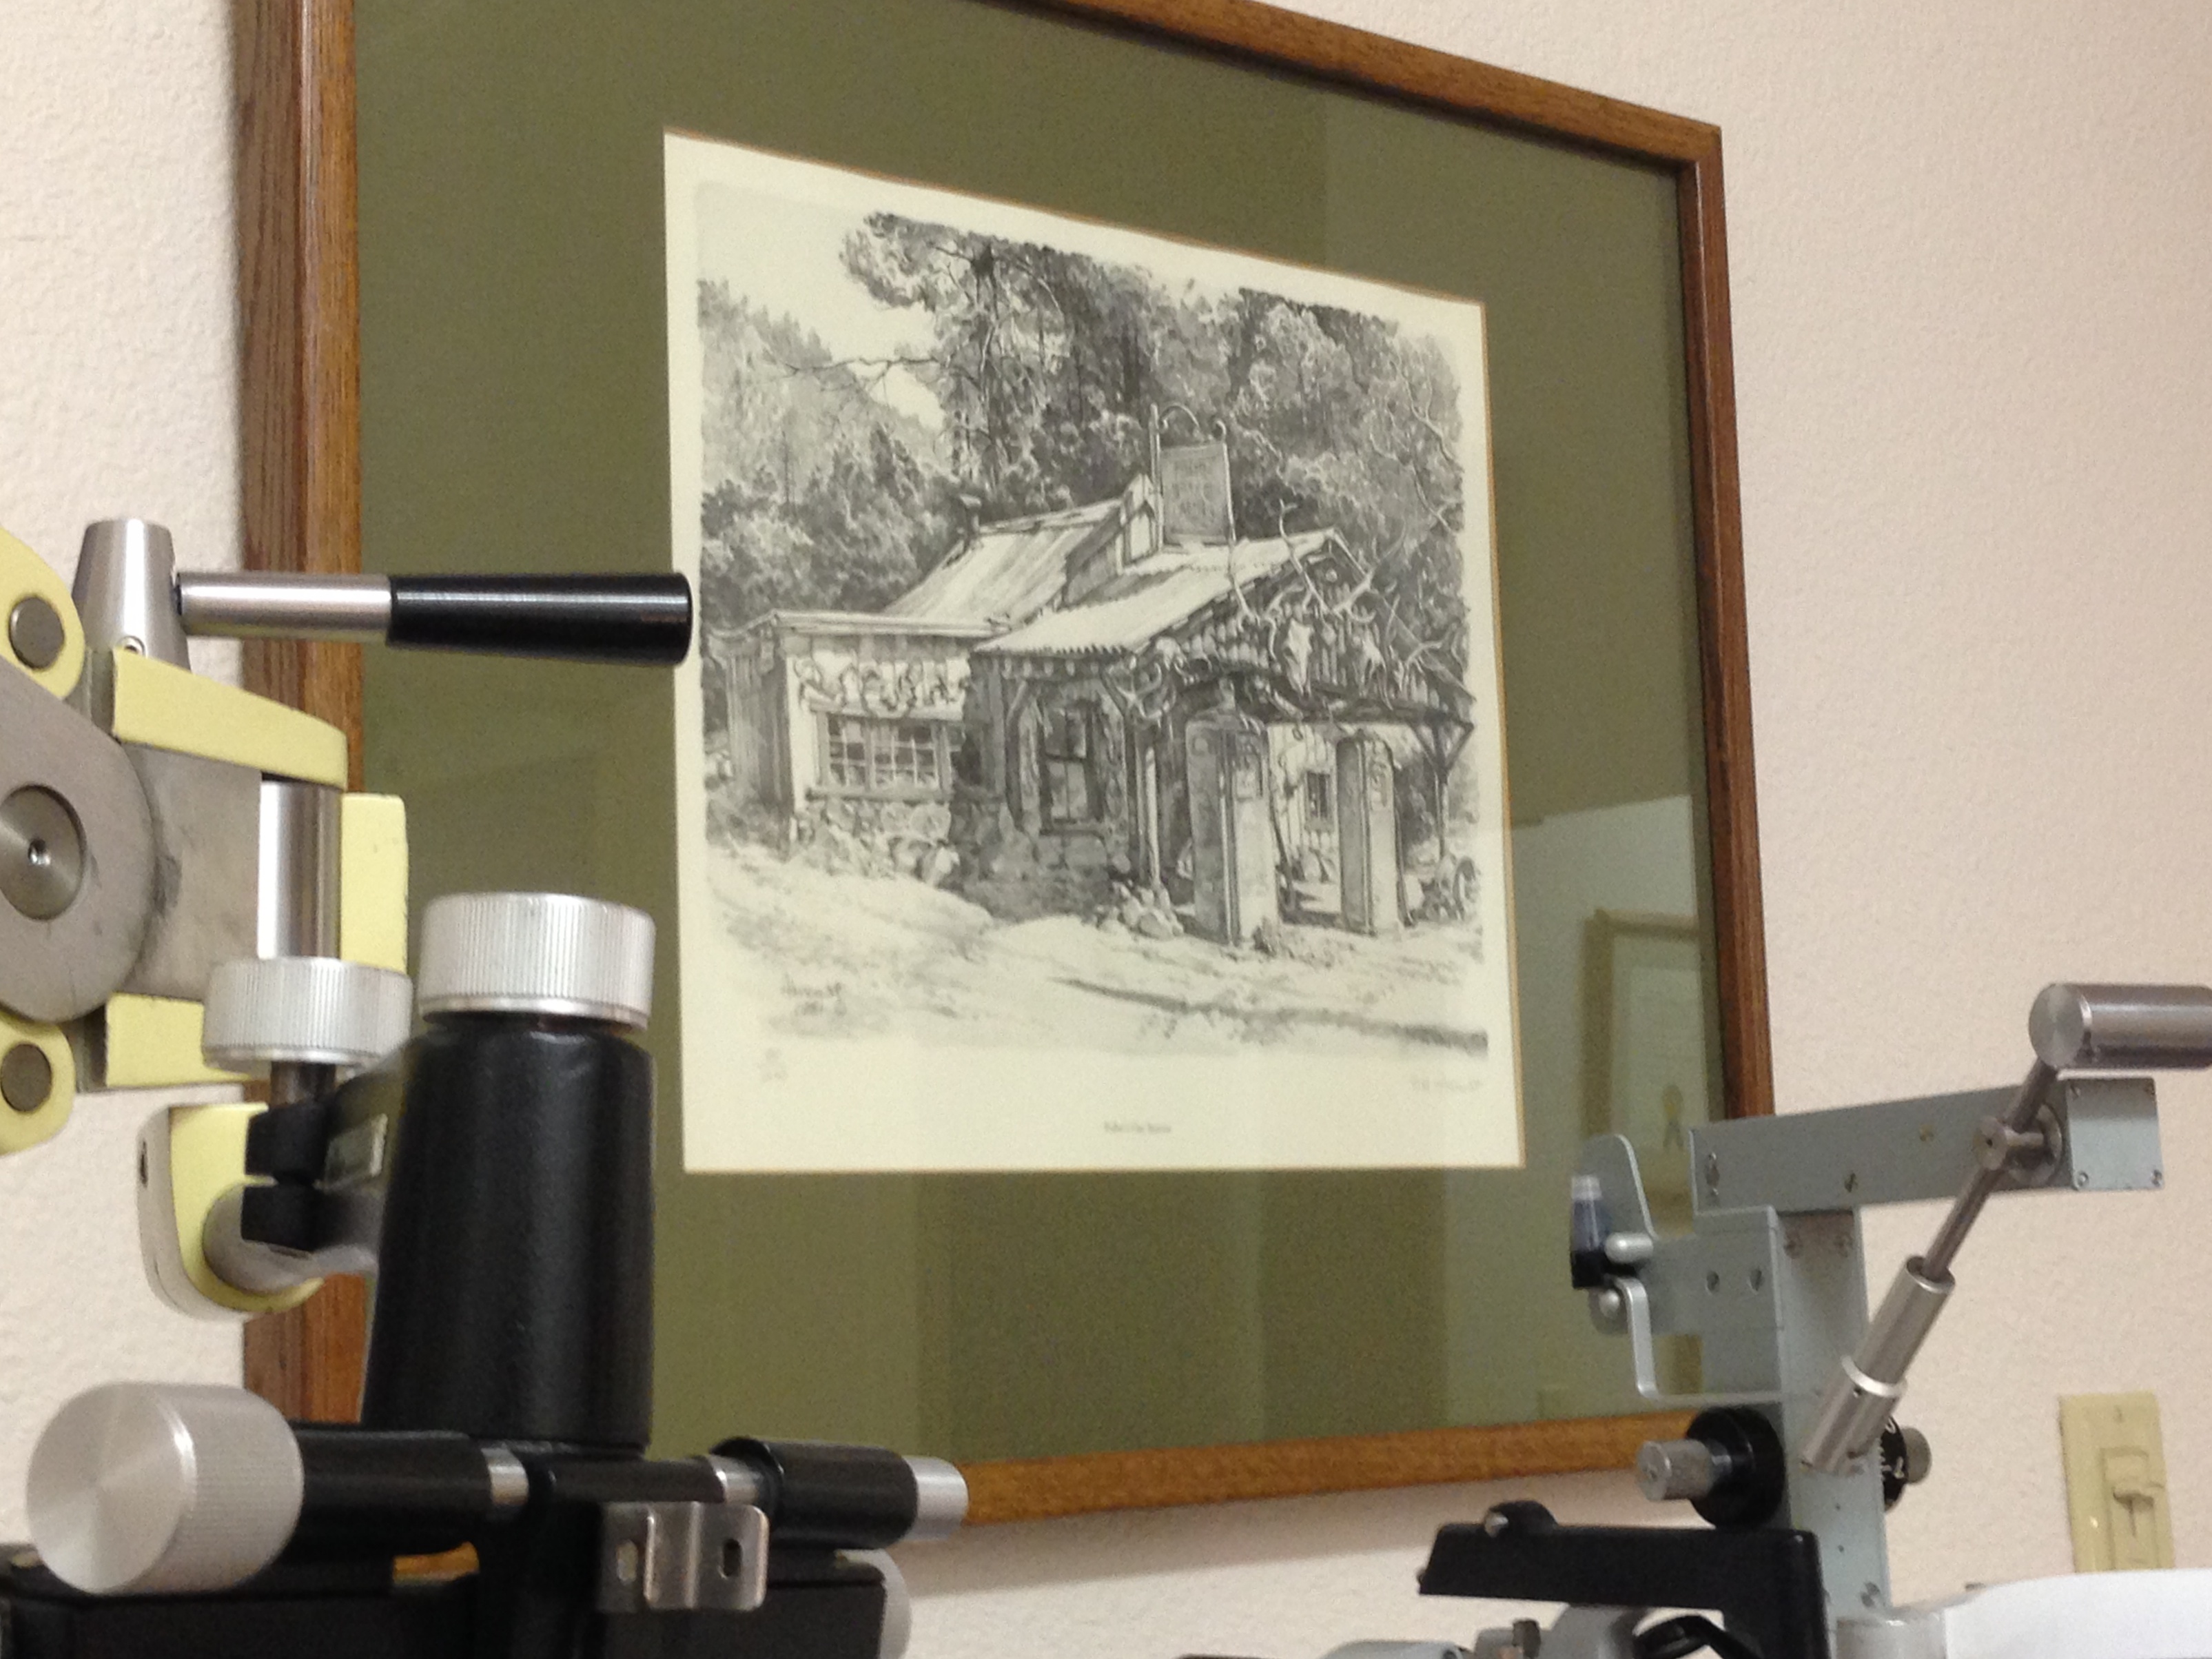
machine, art, cool image, optical instrument